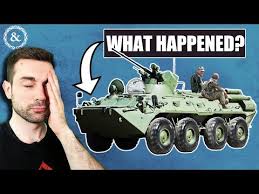
Label: BTR